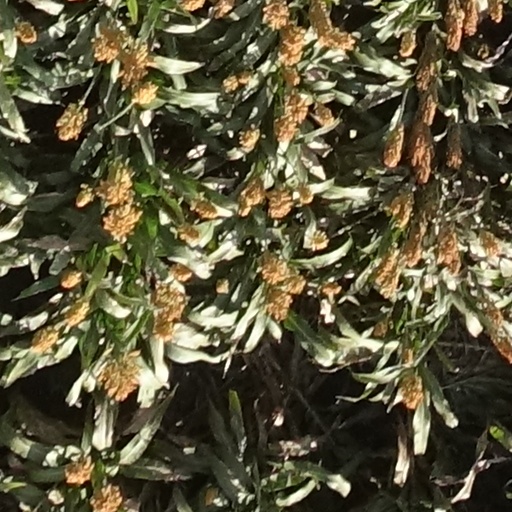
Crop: sorghum